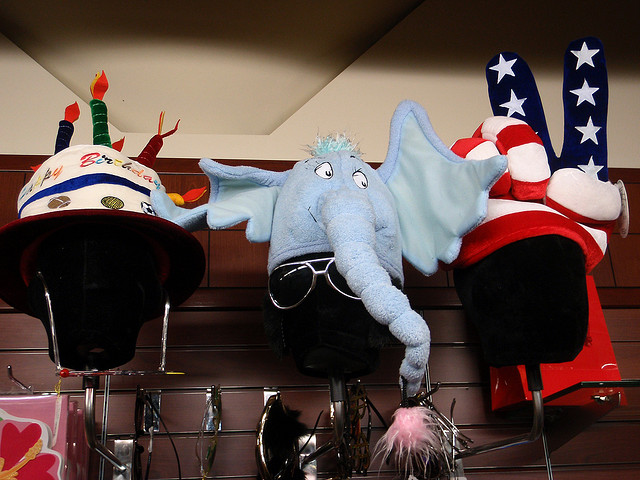
user: Given an image and a question. Answer the question in a short answer. Question: What movie is the elephant from? Short Answer:
assistant: dumbo